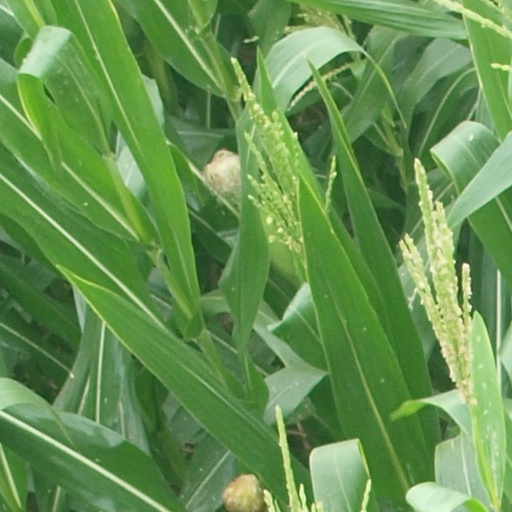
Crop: maize; corn